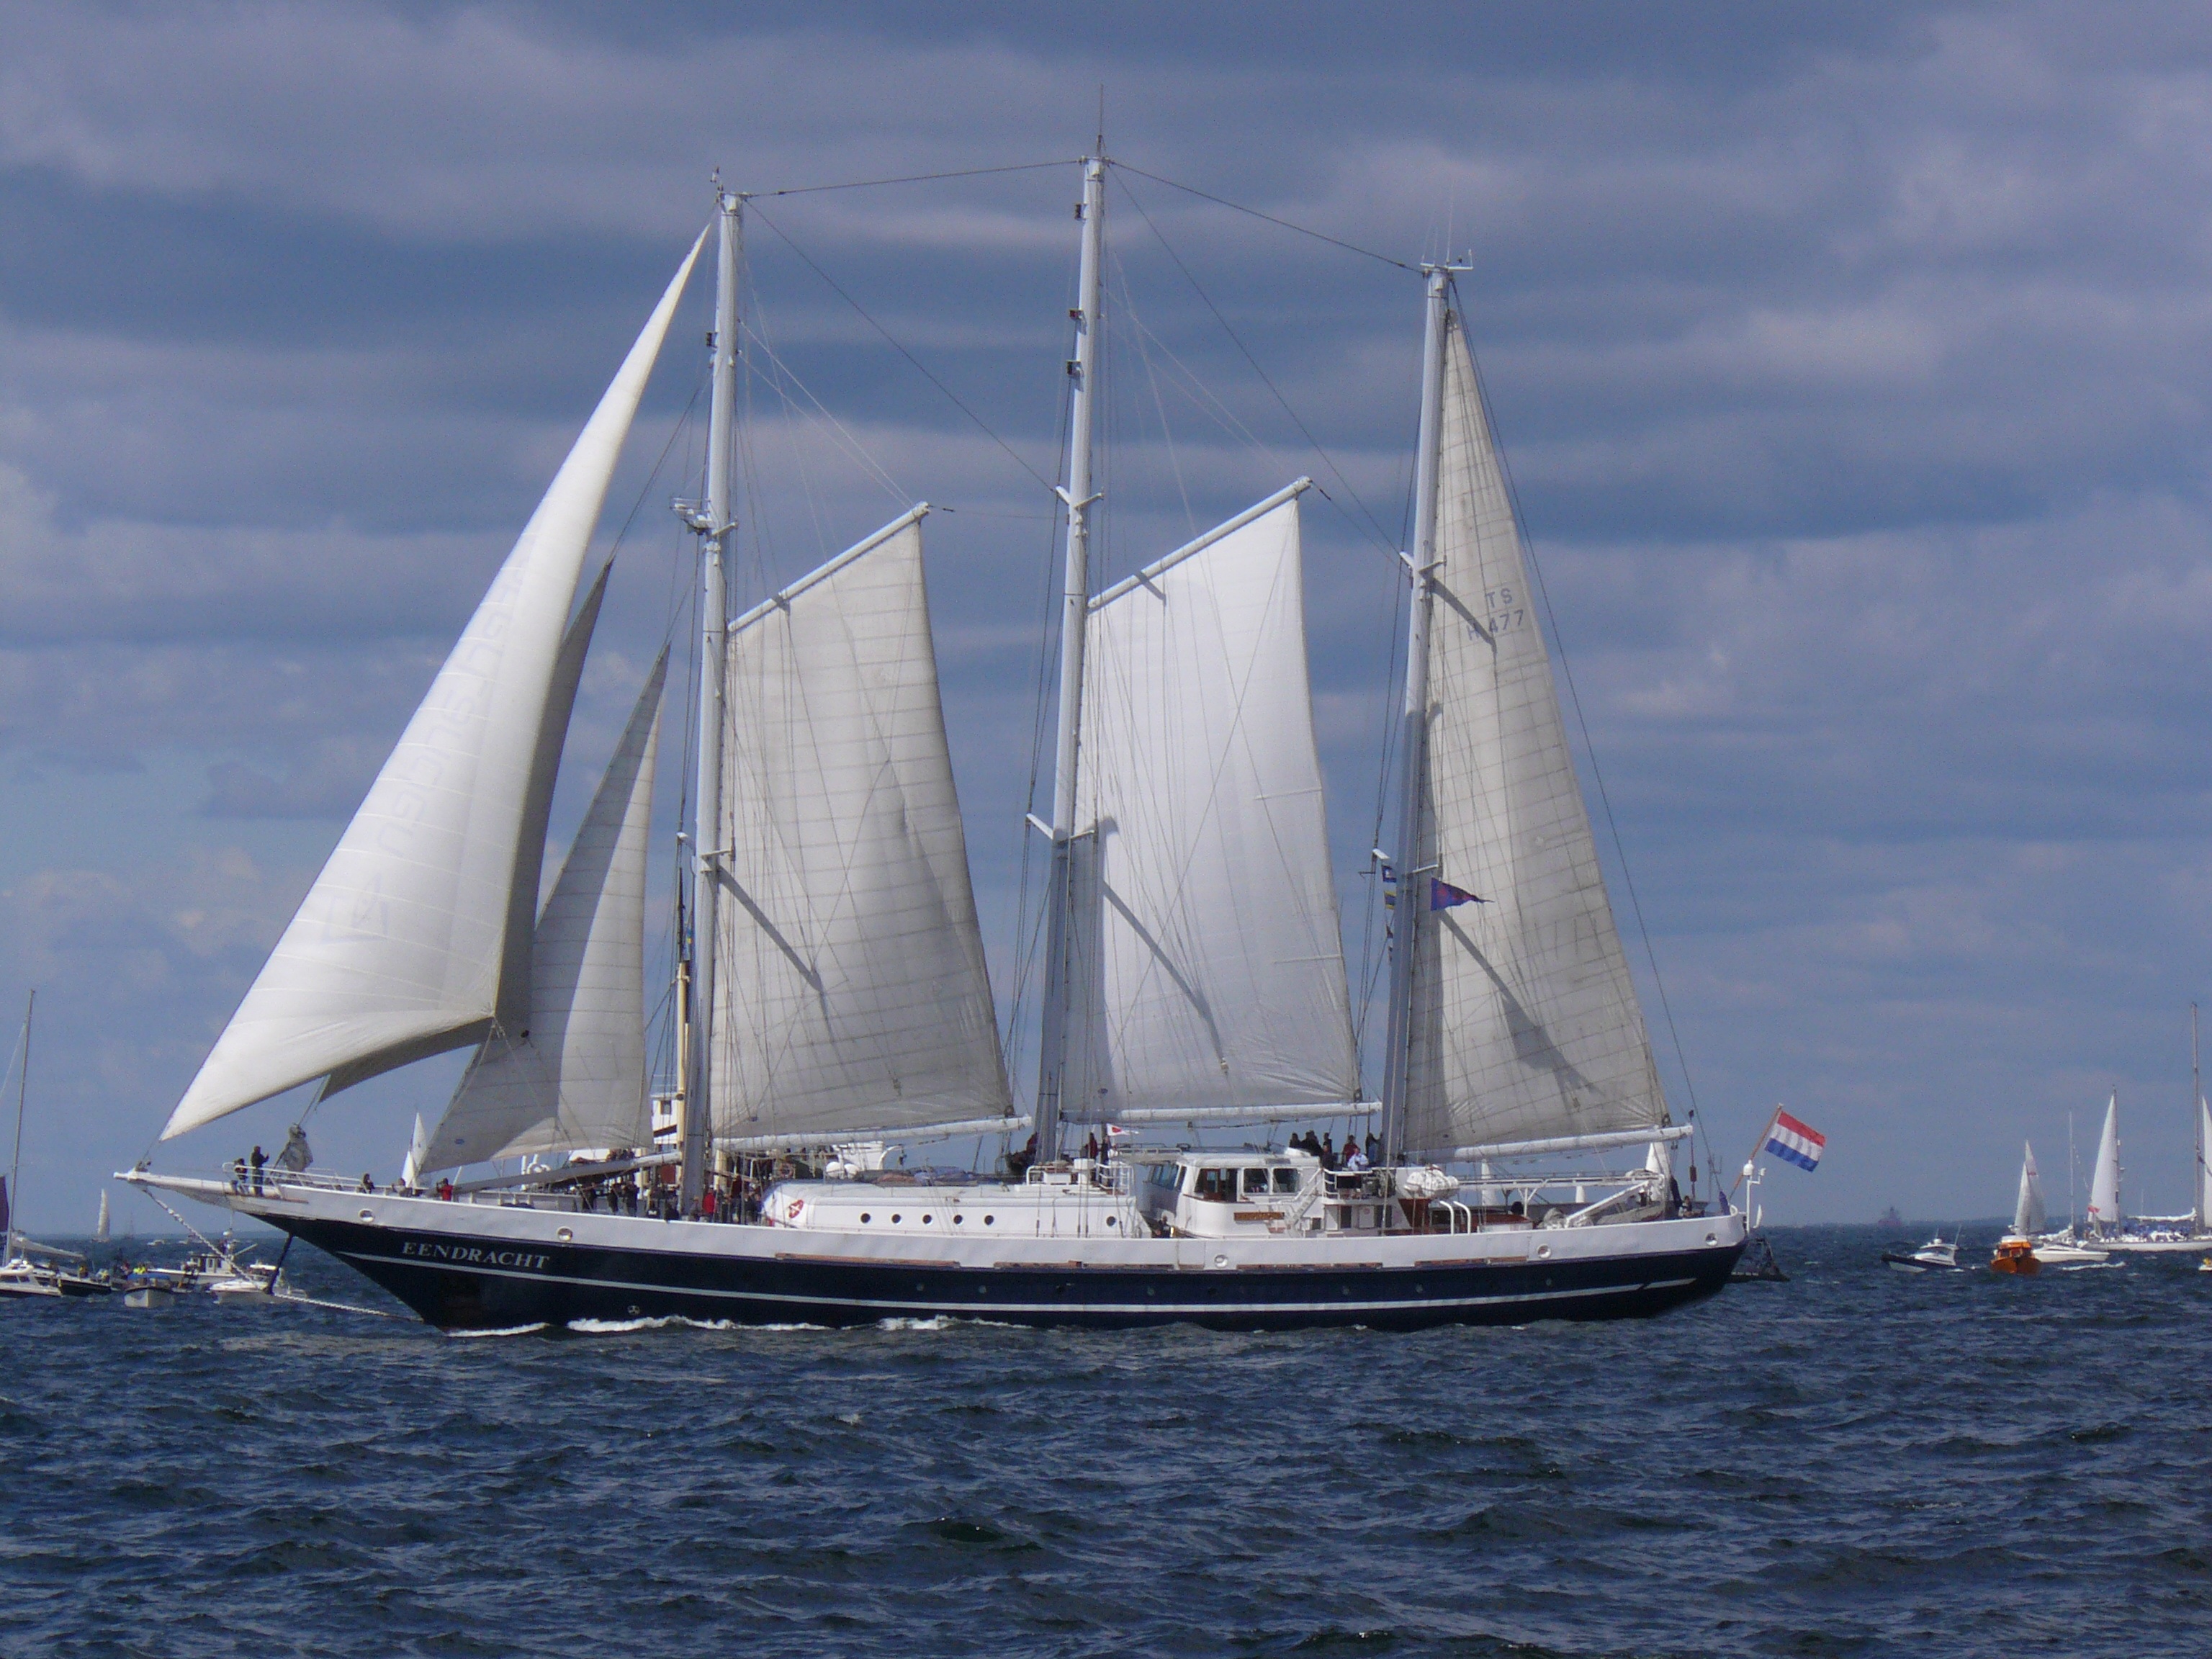
sea, water, ocean, boat, ship, vessel, vehicle, mast, sailing, rigging, yacht, sailboat, cruise, nautical, sail, tall, maritime, watercraft, schooner, windjammer, brig, sailing ship, cutter, passenger ship, tall ship, yacht racing, brigantine, dinghy sailing, keelboat, sailboat racing, lugger, barquentine, sloop of war, eendracht ii, gaff